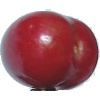
Label: Cherry 2